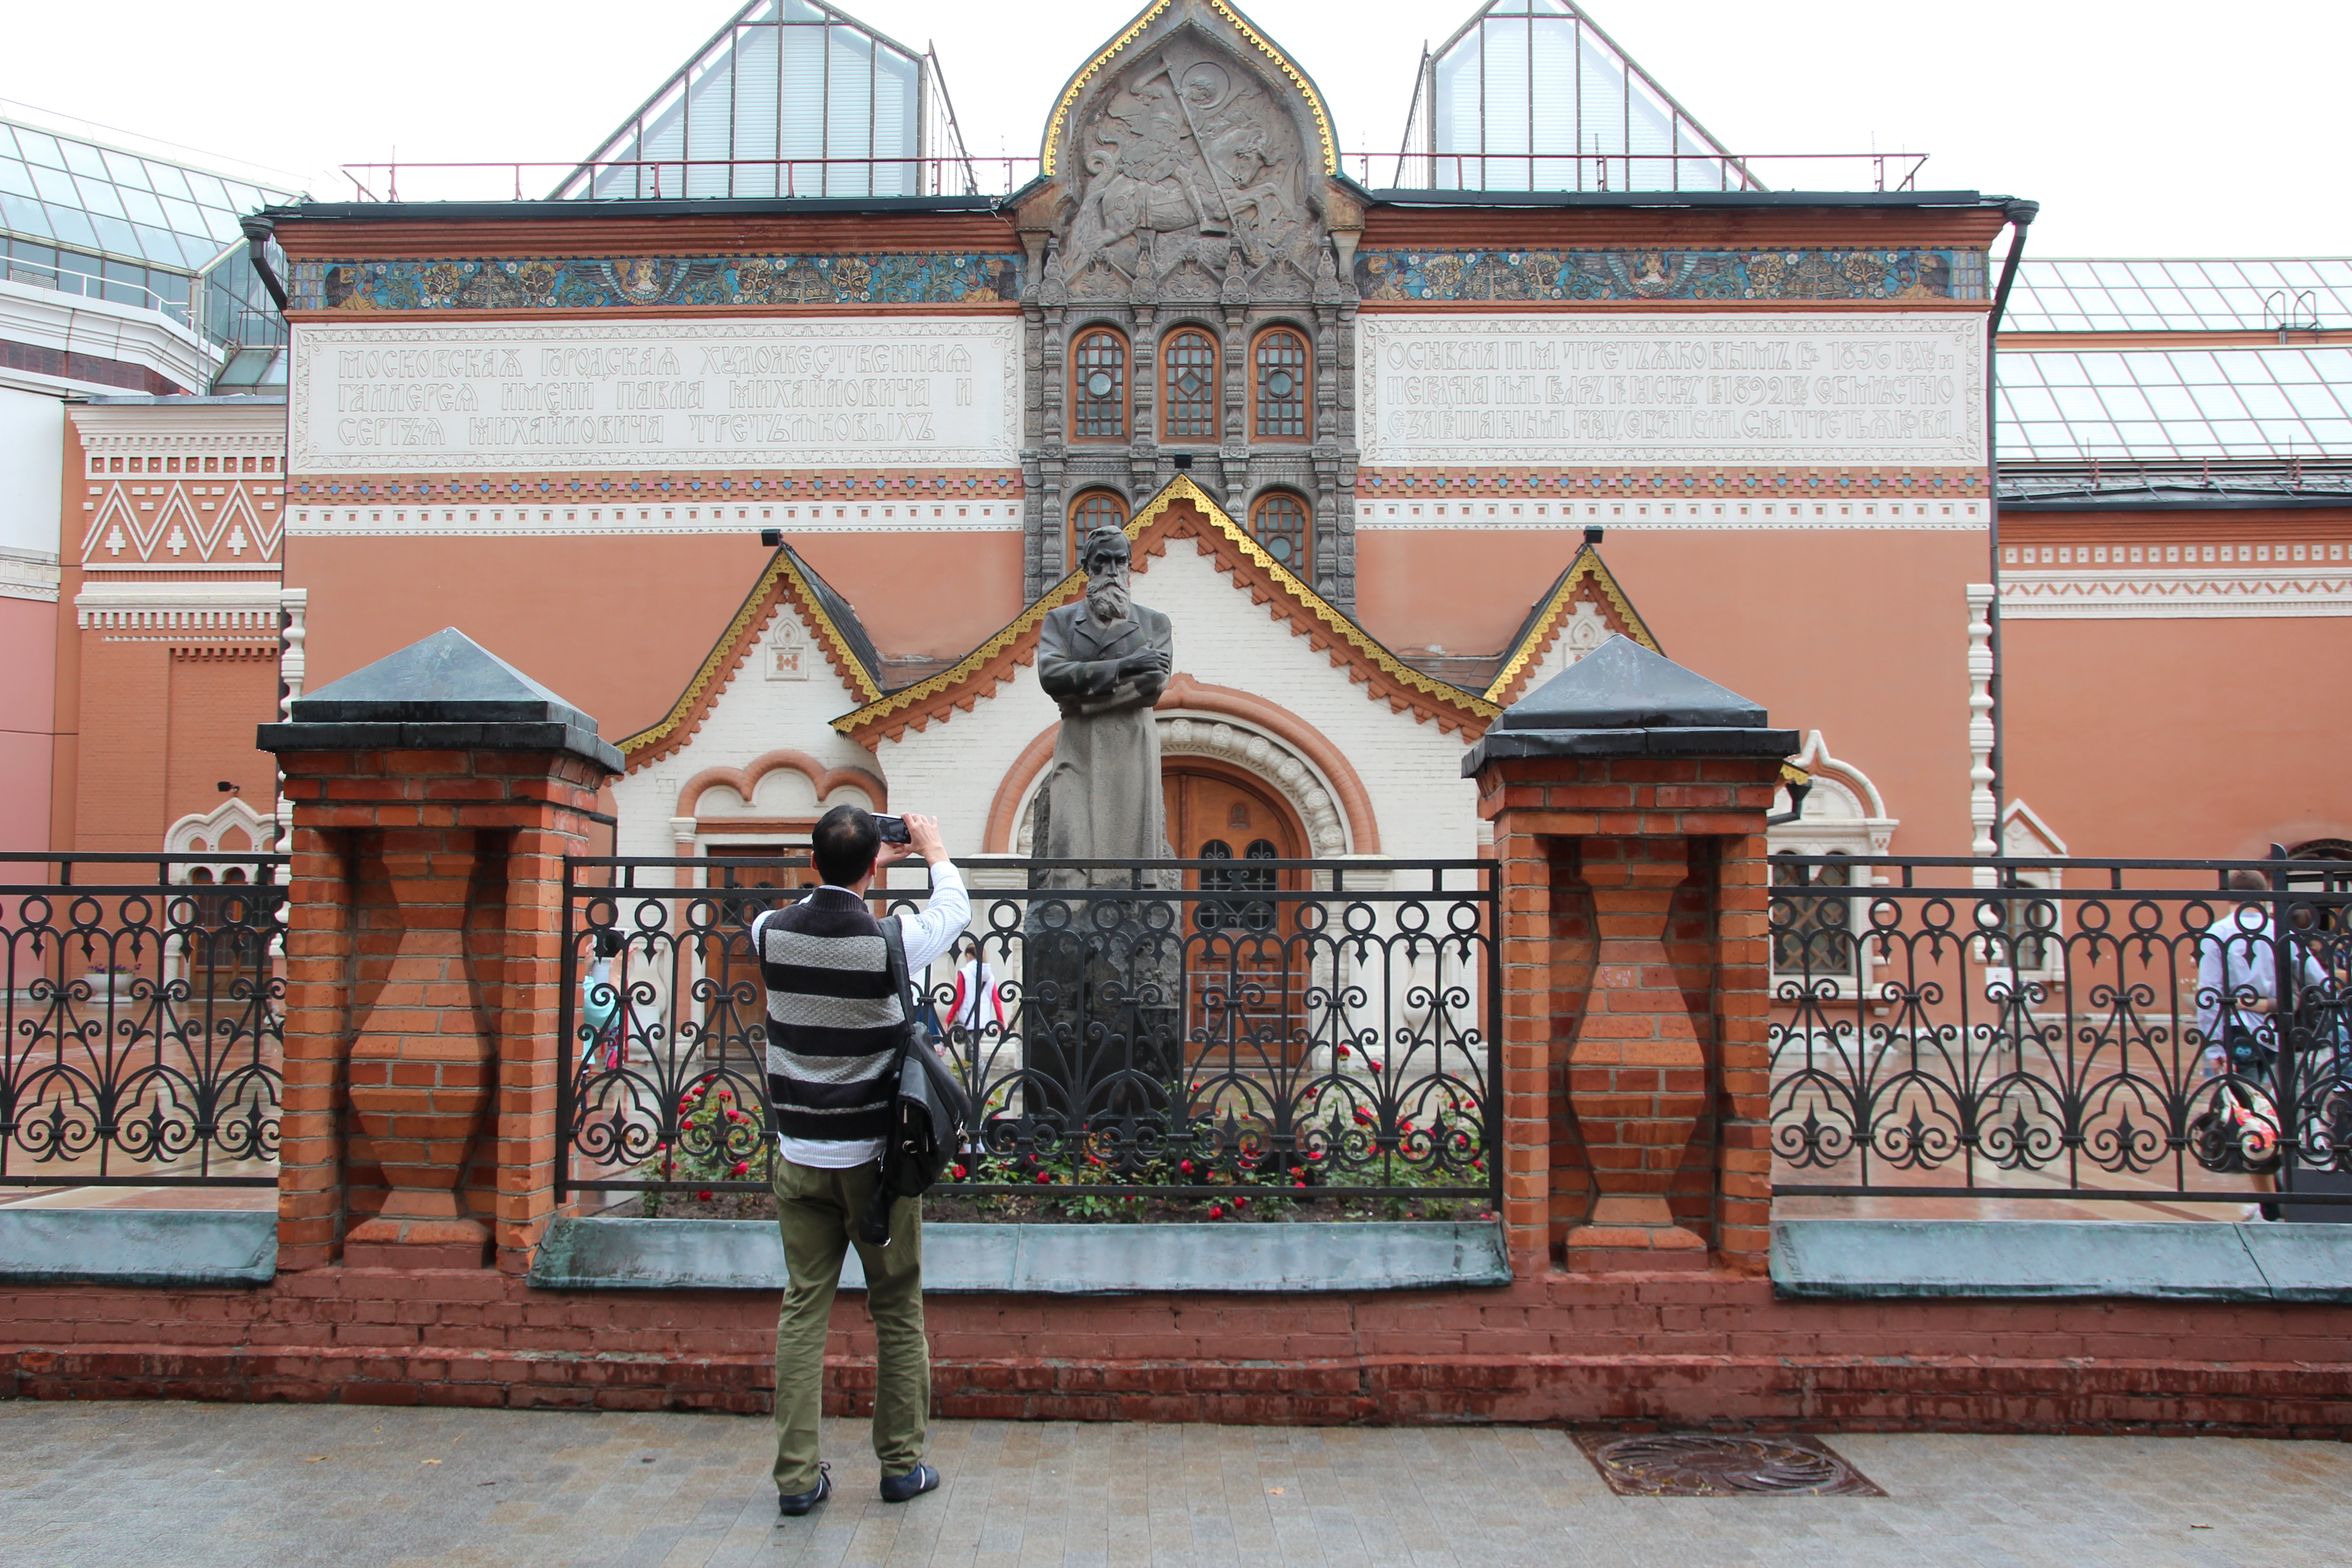
photographer, building, palace, plaza, facade, place of worship, temple, shrine, synagogue, gallery, moscow, russia, input, tretyakov